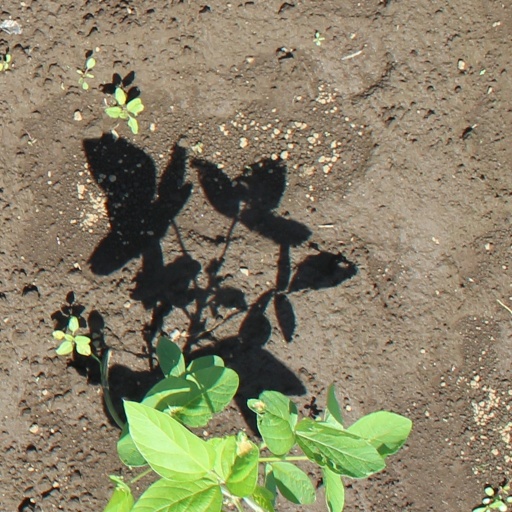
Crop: soybean